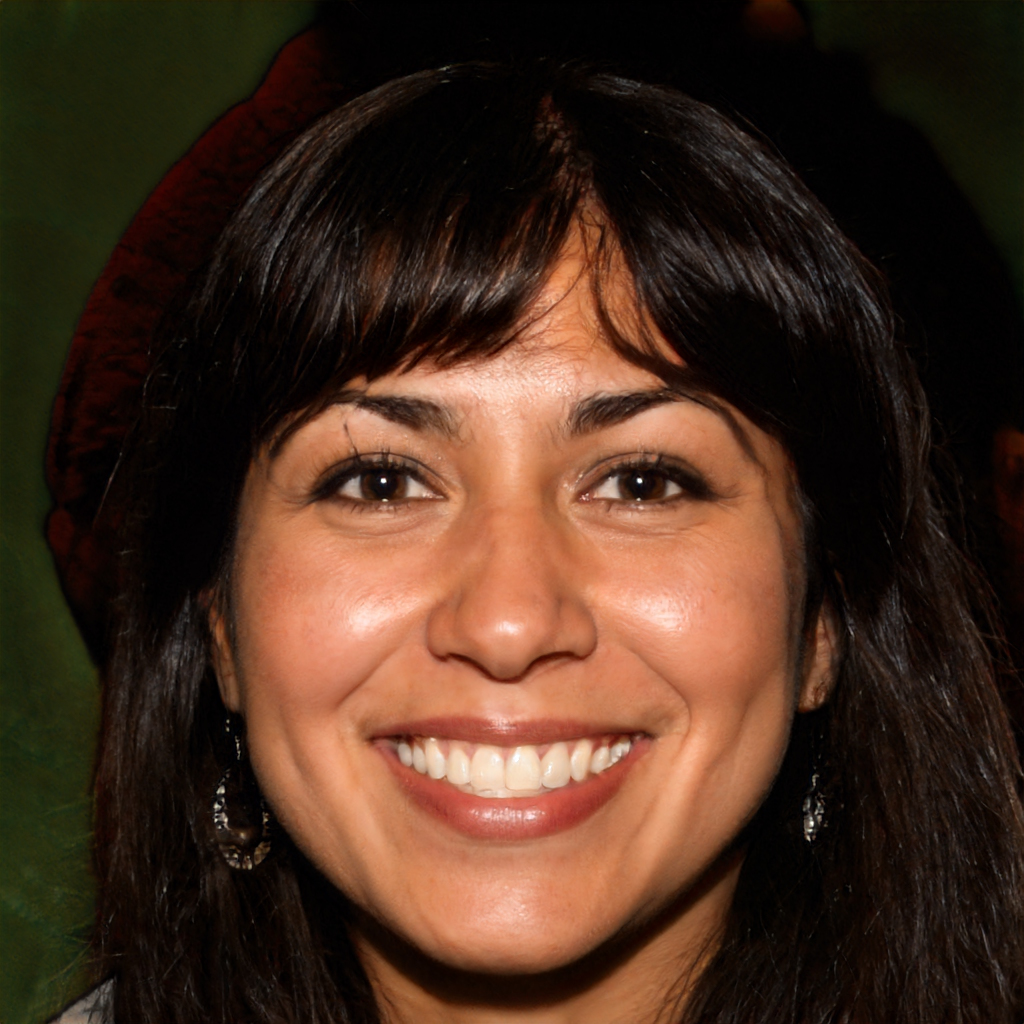
Label: Colored